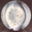
Label: plate